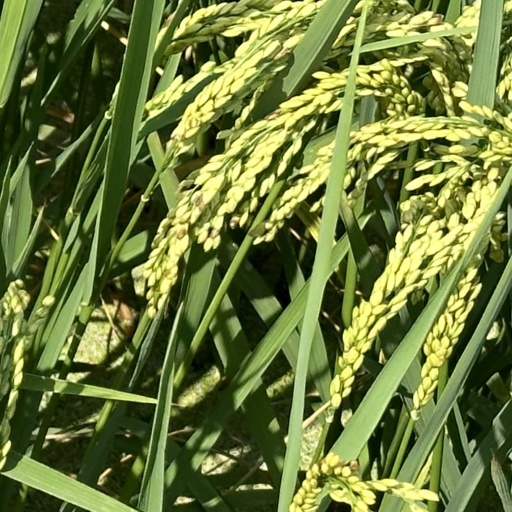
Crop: rice